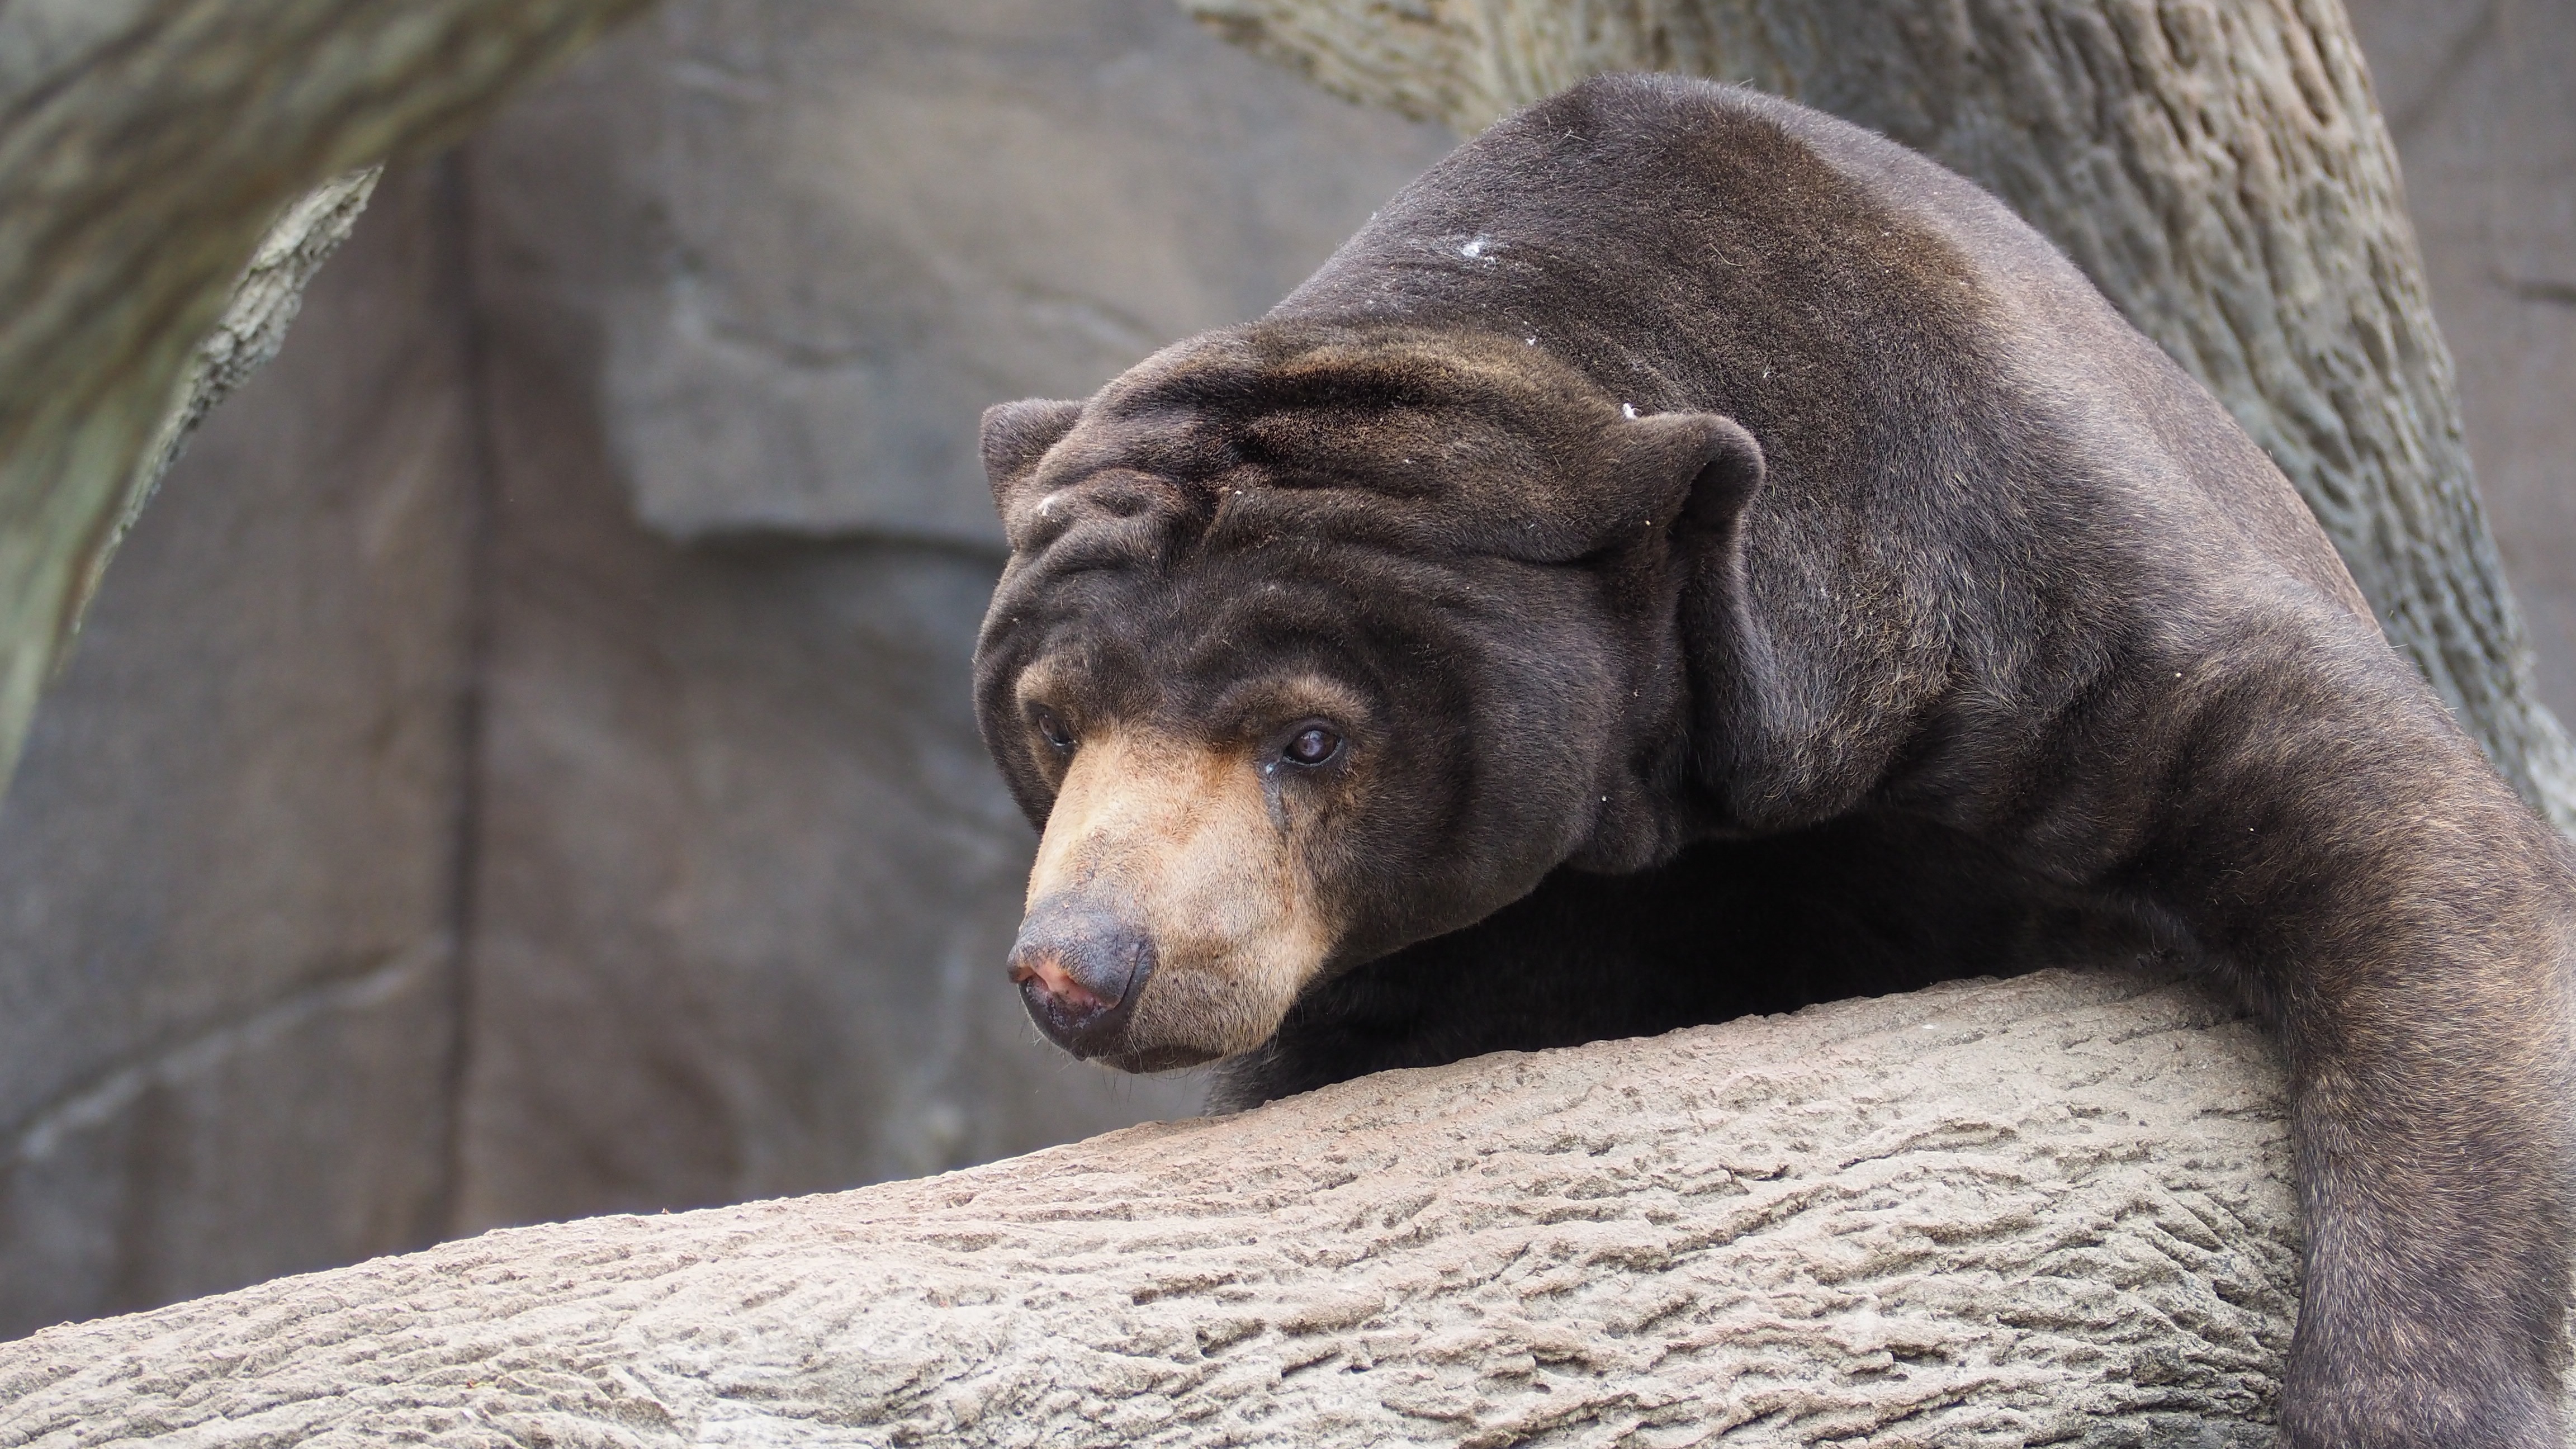
tree, sun, looking, solitude, bear, wildlife, wild, zoo, fur, portrait, brown, mammal, climbing, fauna, brown bear, relaxing, nose, eyes, furry, vertebrate, exotic, resting, sun bear, sunbear